India Habitat Centre

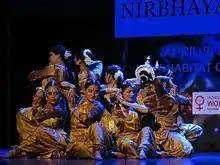
A group choreography at 2016 Nirbhaya Samaroh held on 9 April at India Habitat Centre, New Delhi

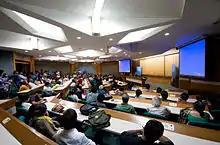
Heritage Talk at India Habitat Centre with Dr. Pushpesh Pant on History of Delhi through its foods organized by Youth for Heritage Foundation

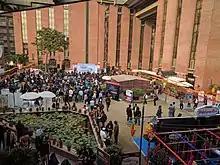
Day 2 of Times Litfest Delhi 2017, held at the India Habitat Centre, in New Delhi, 26 November 2017.

Numerous events are held in the premises of the India Habitat Center. Various workshops are also conducted such as art, dance and film workshops. Photography exhibitions and talk are a popular feature in the center. Film screenings are also conducted such as those by Kriti Film Club which are open to for public.